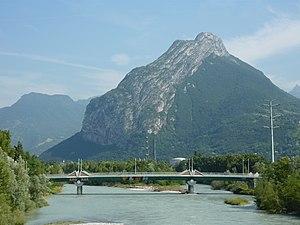
Le Néron et le pont du Vercors, pris depuis le pont Esclangon à Grenoble
Le pont du Vercors est un ouvrage dont la dernière construction a été effectuée en 1994. Celui-ci franchit le Drac et l’A480, dans le département de l’Isère et permet de relier la ville de Grenoble à celle de Fontaine.